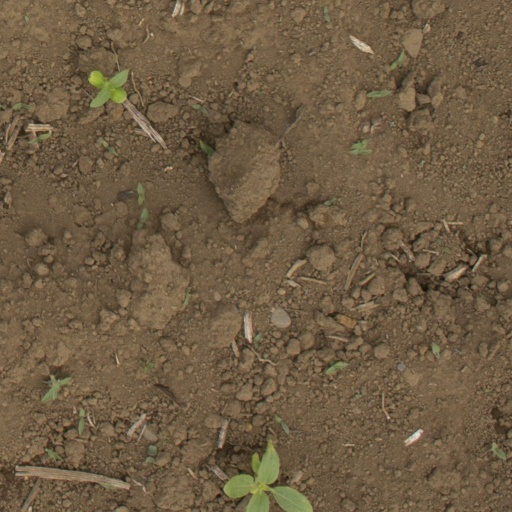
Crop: Jerusalem artichoke